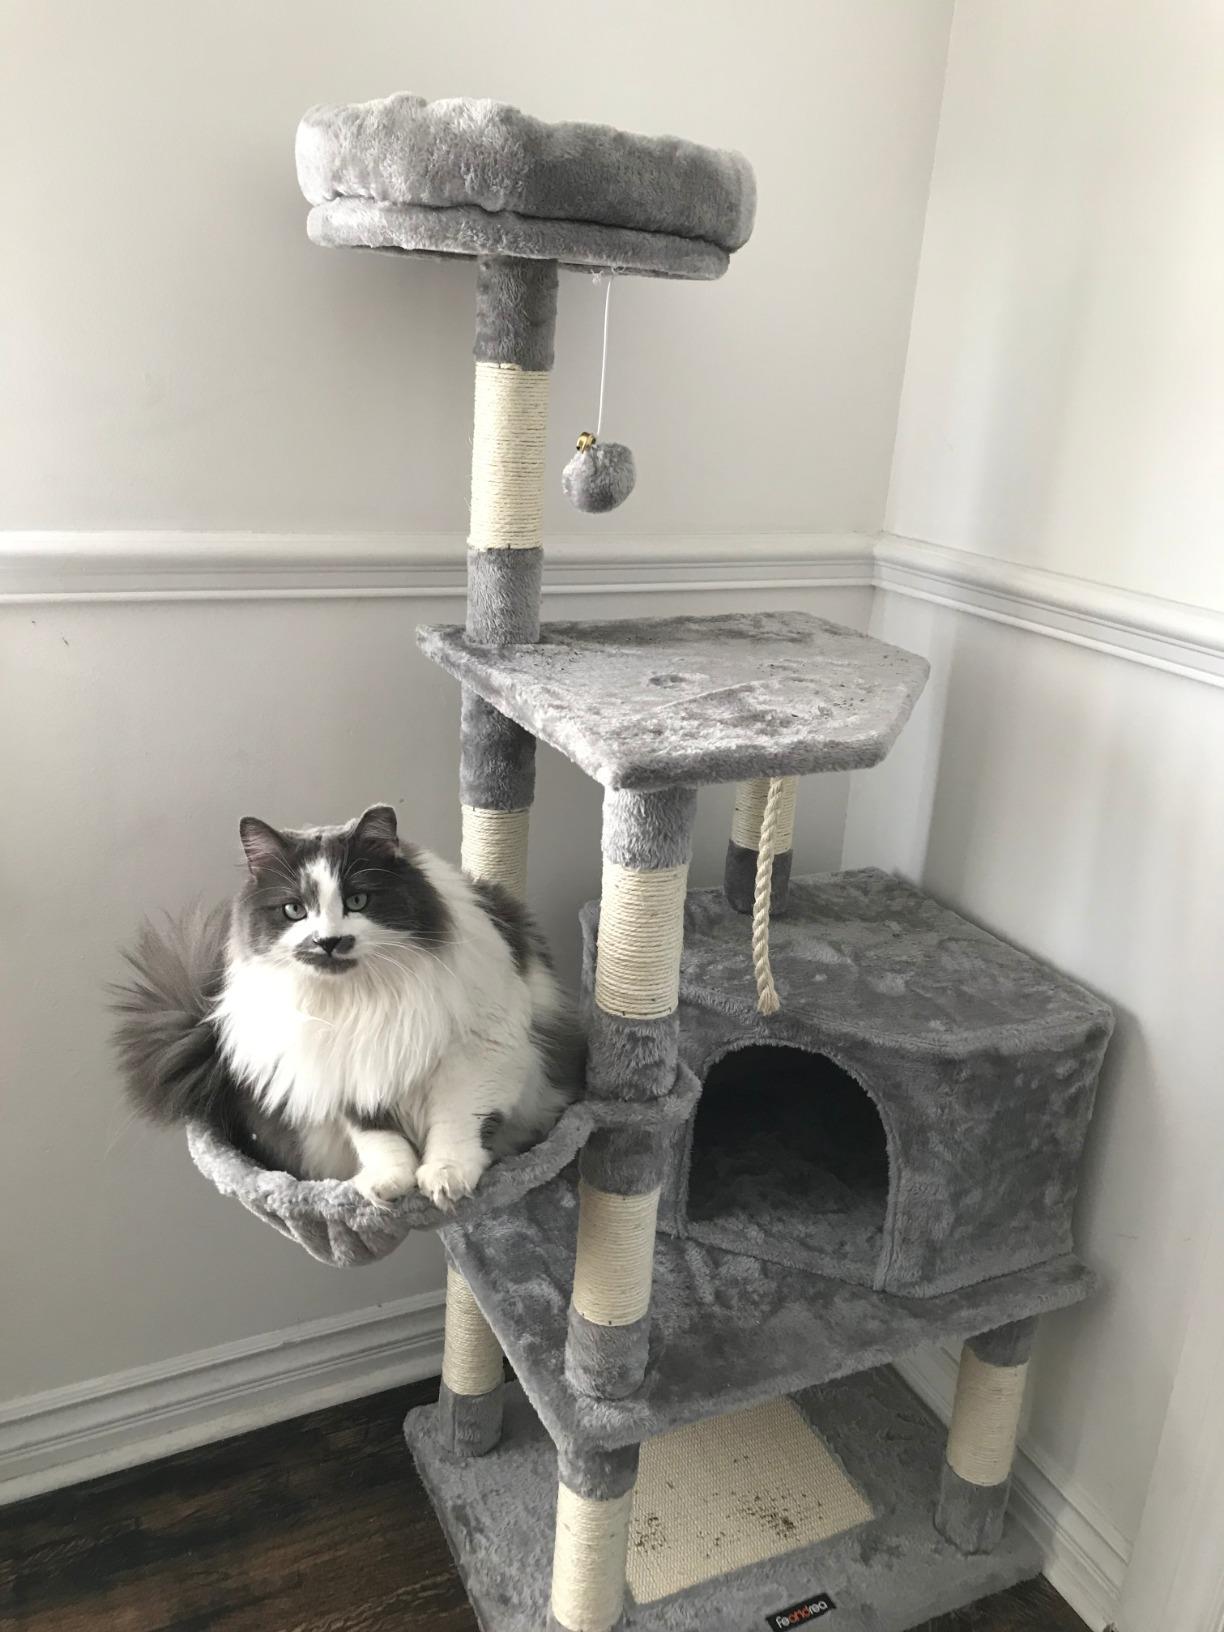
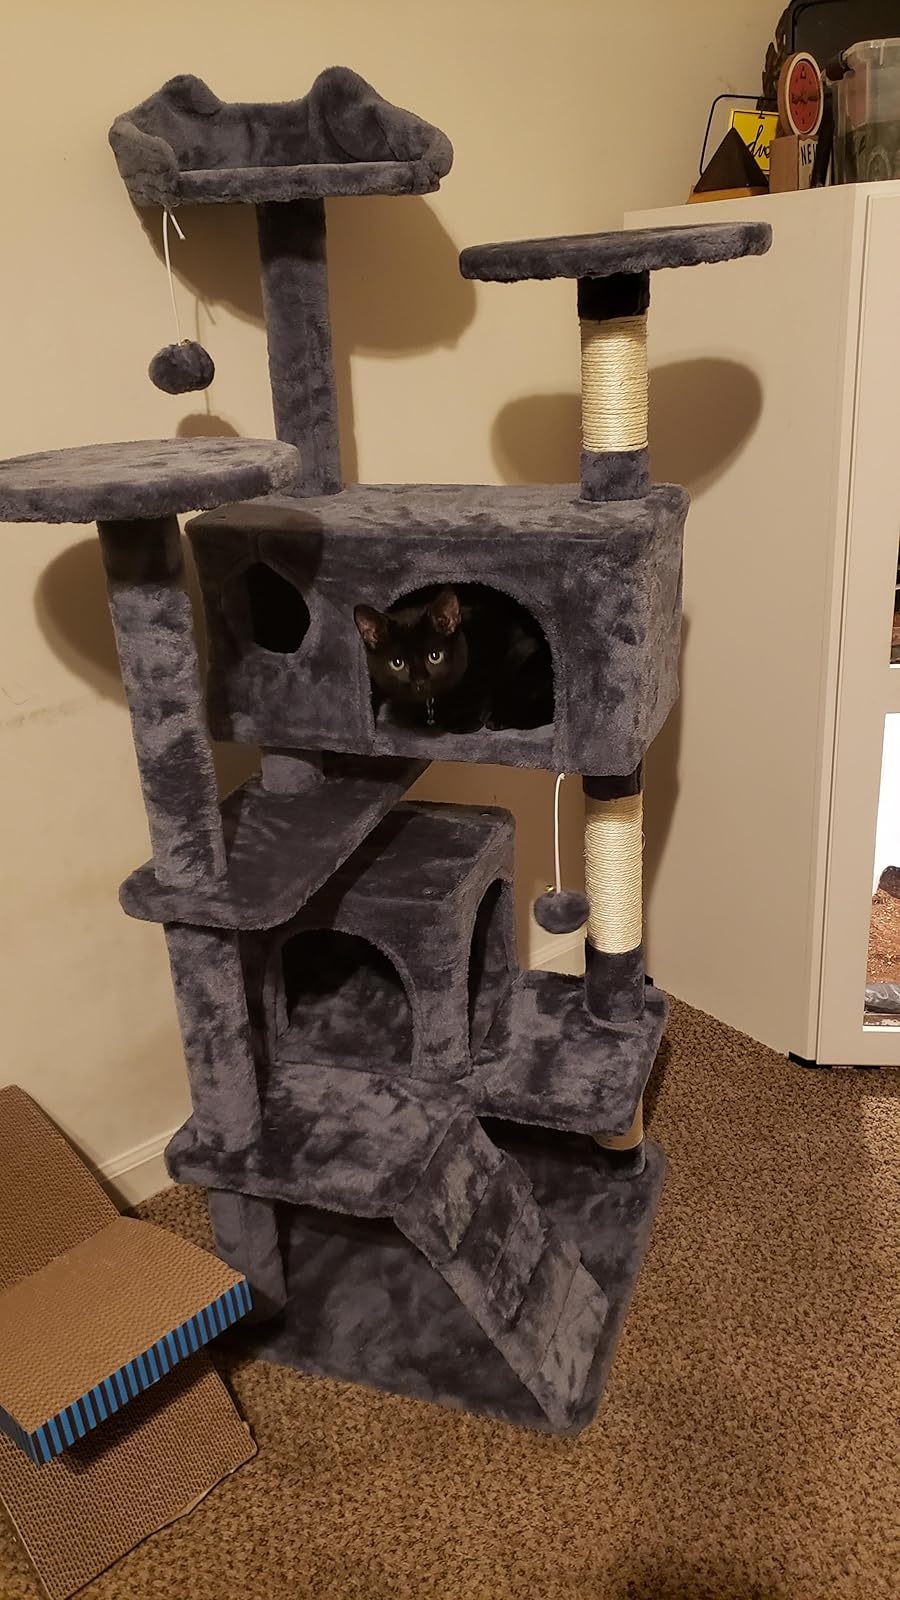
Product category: items_cat tree
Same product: no